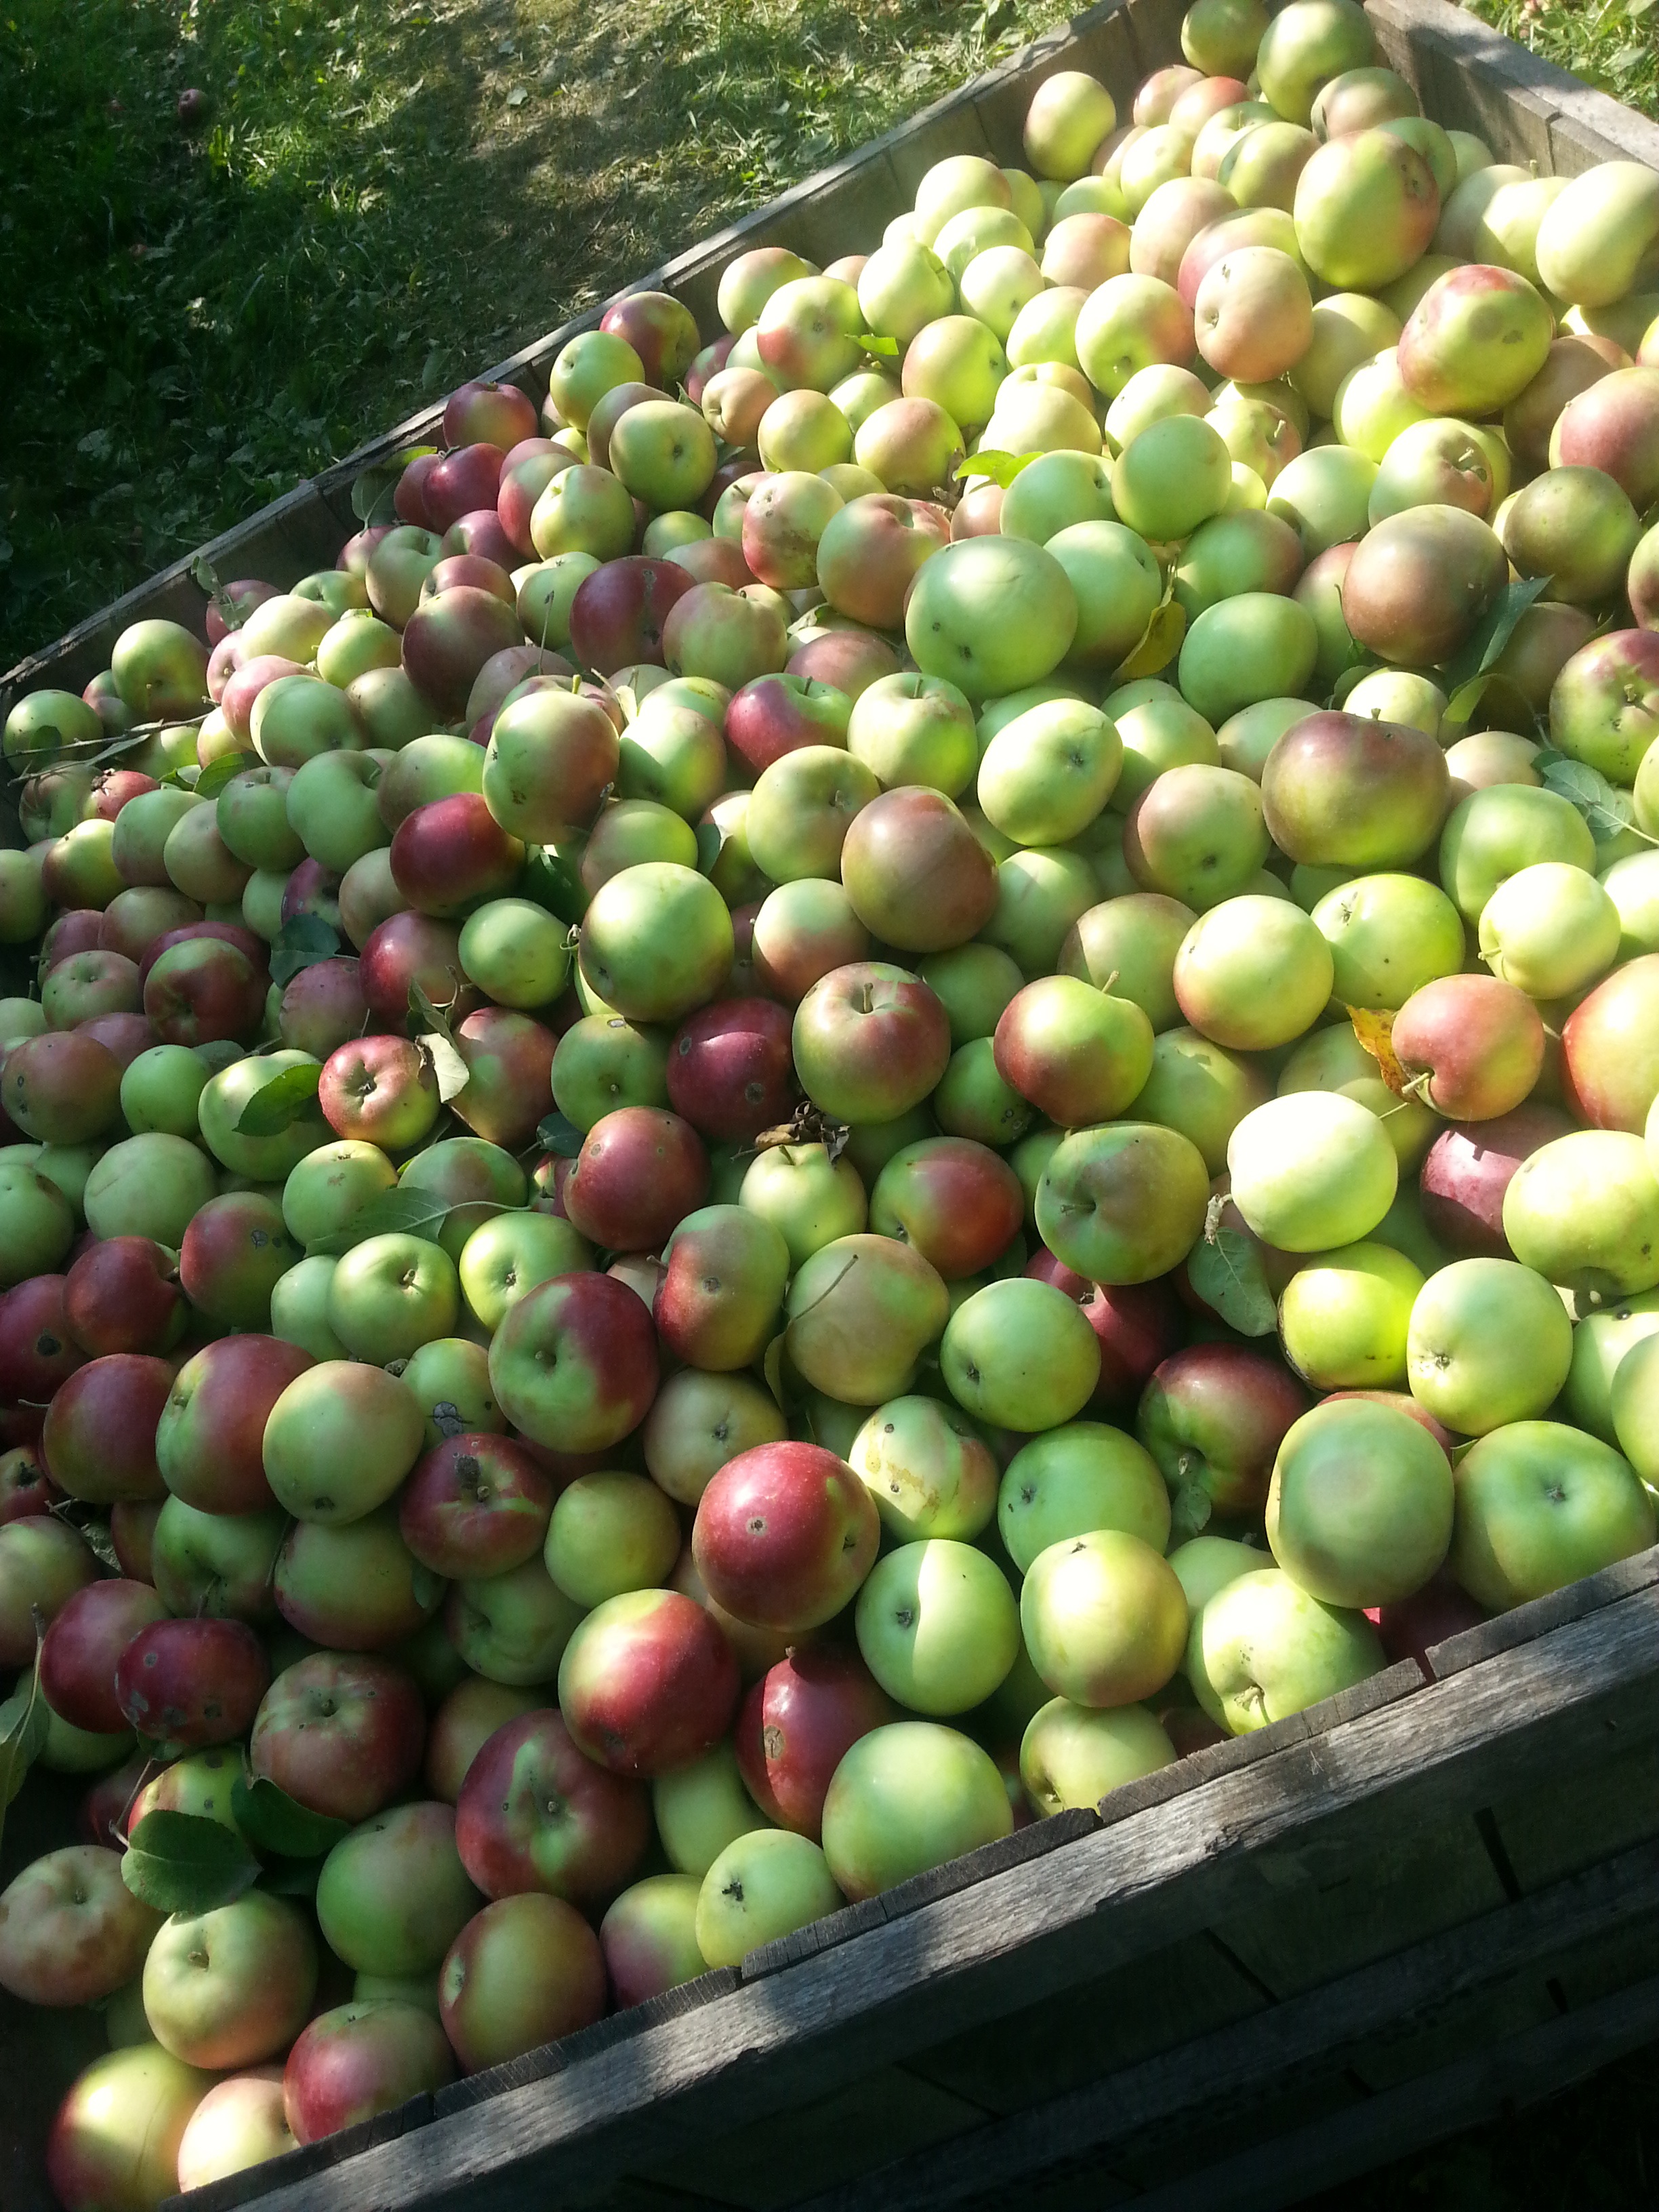
nature, plant, fruit, orchard, food, green, red, produce, natural, fresh, healthy, freshness, nutrition, apples, harvested, flowering plant, rose family, land plant